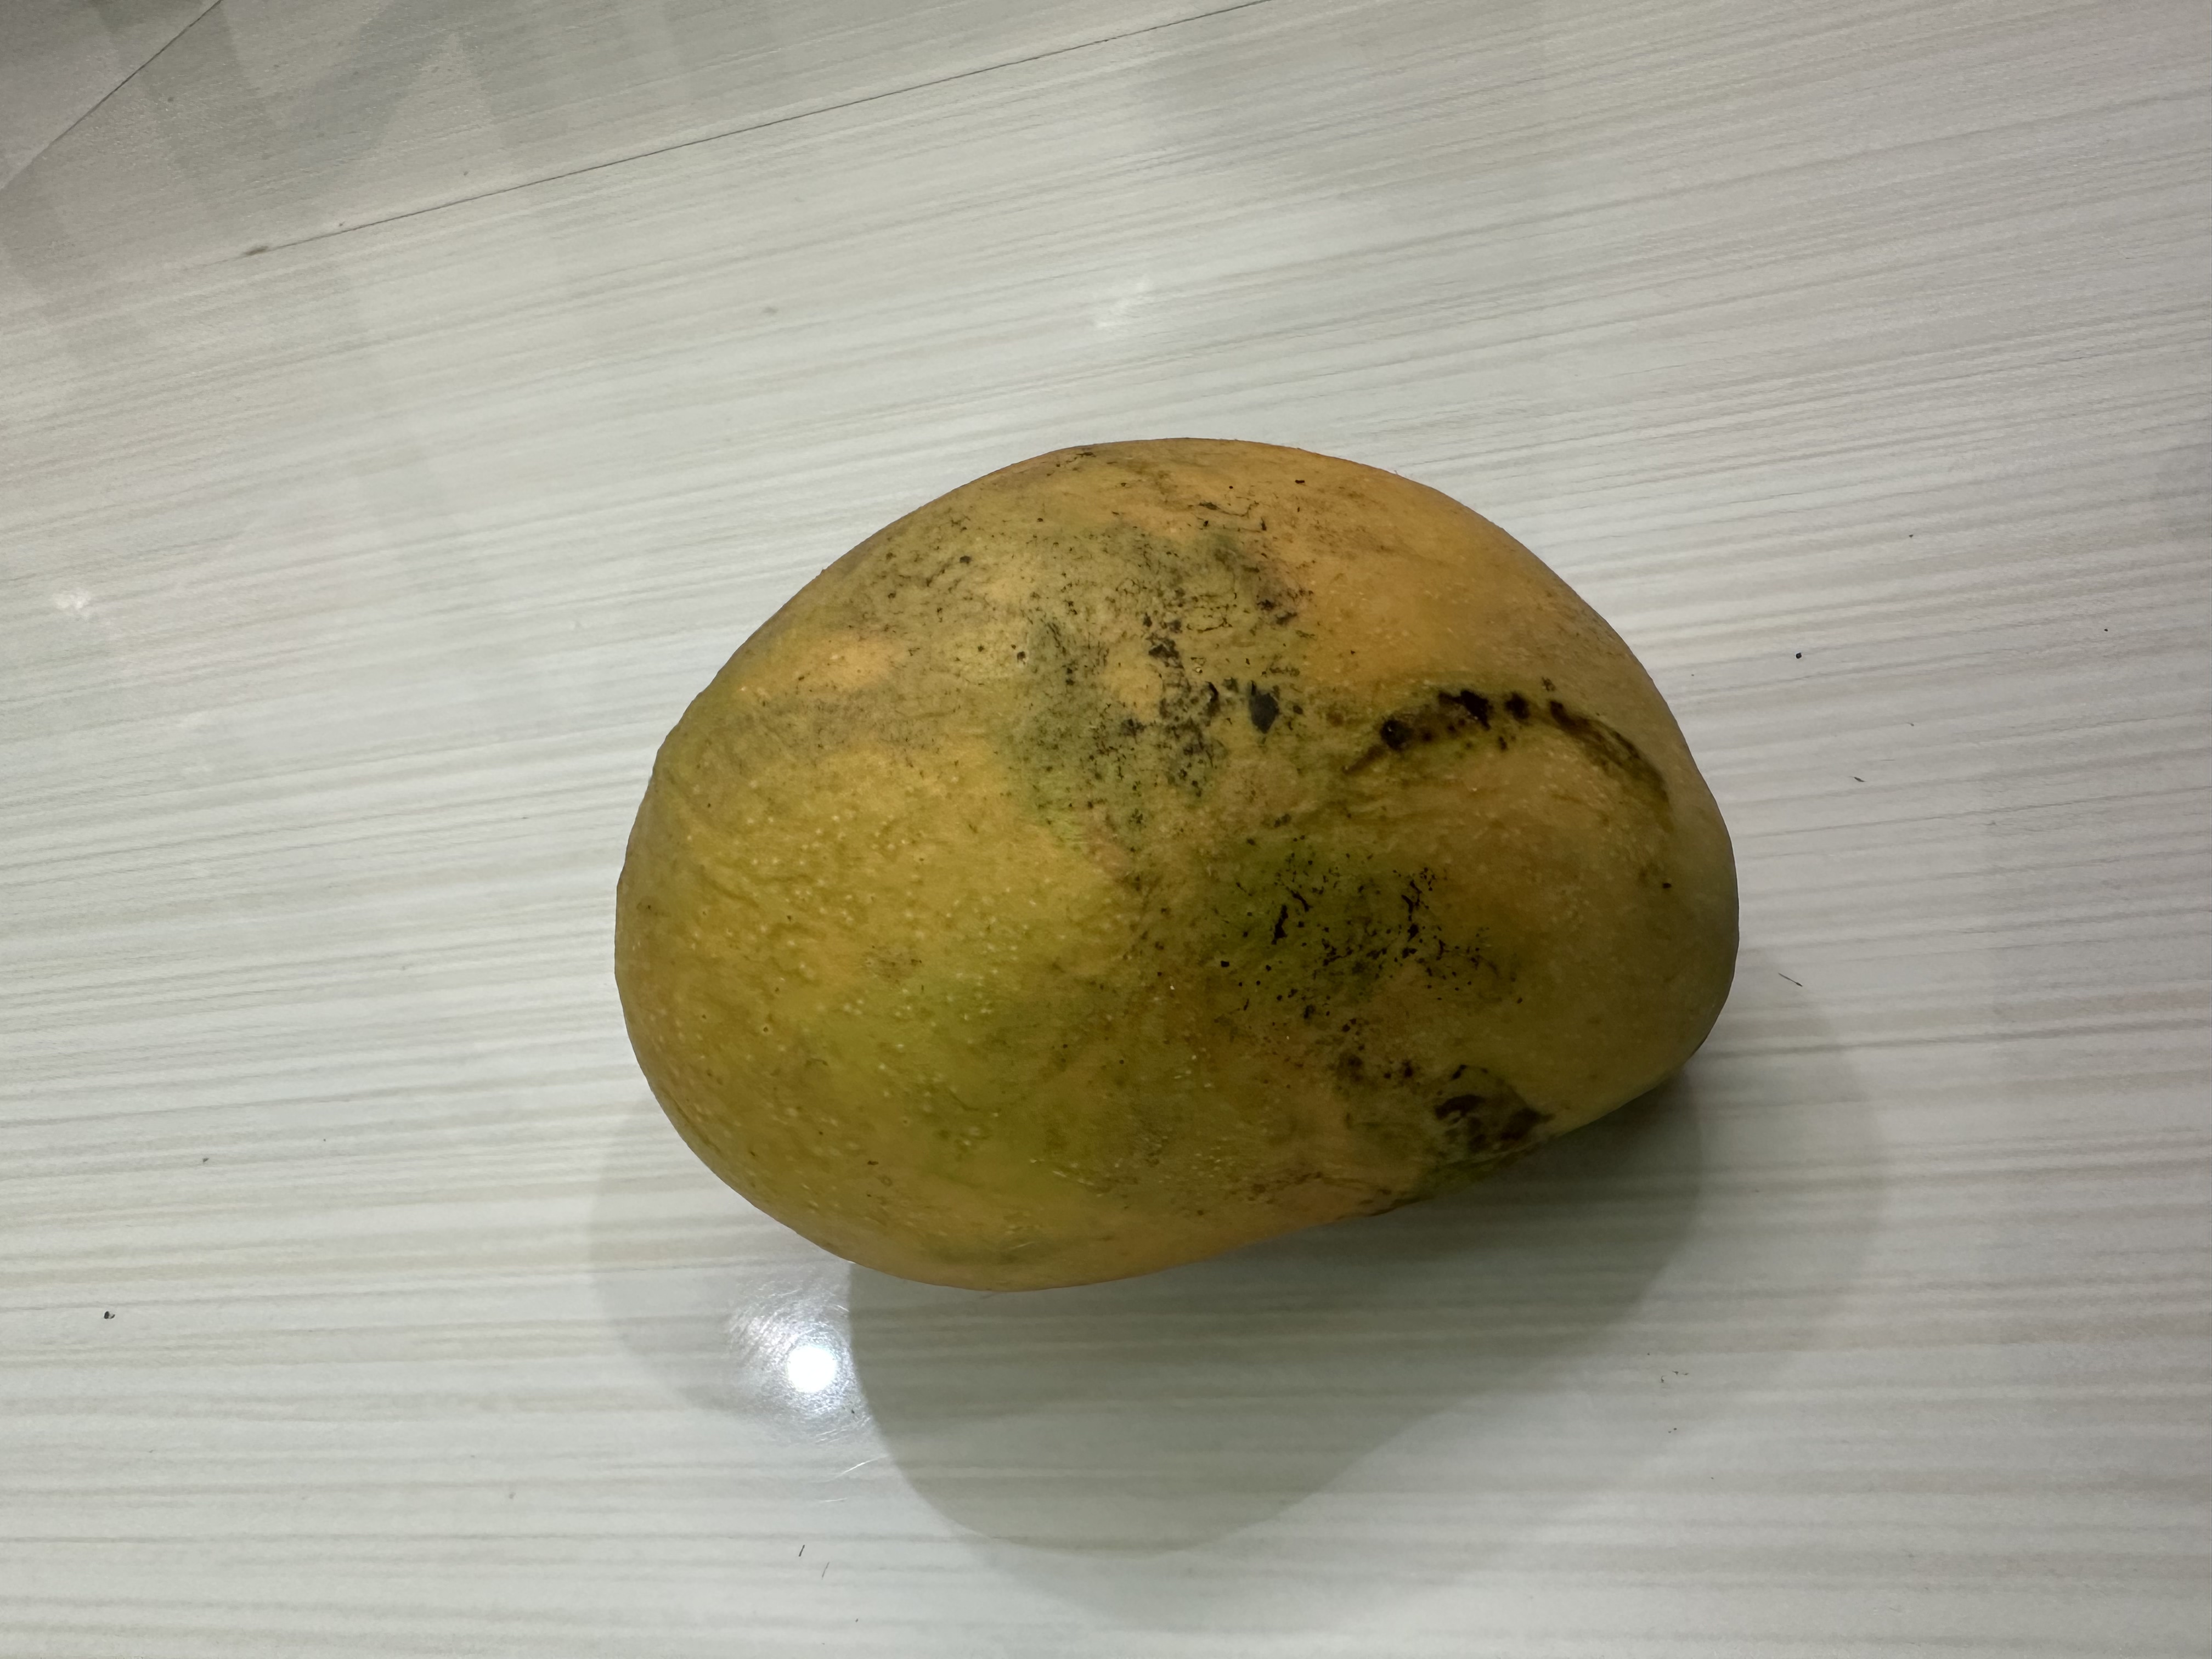
Mango variety: Bari-4